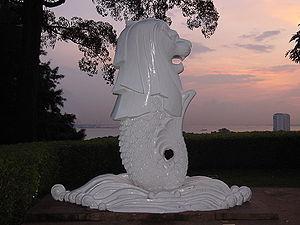
Le Merlion est une statue à tête de lion et au corps de poisson située à Singapour. Le nom est un mot-valise formé des mots mermaid et lion. Le Merlion a été créé en 1964 par Fraser Brunner pour l'Office du Tourisme de Singapour pour lequel il a d'ailleurs servi de logo jusqu'en 1997. Le Merlion continue d'ailleurs d'être son emblème commercial. Il apparaît d'ailleurs fréquemment dans les objets souvenirs soutenus par l'Office du Tourisme.